Naan Oru Malaysian

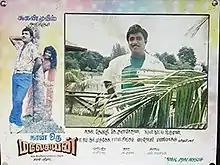
Lobby card

Naan Oru Malaysian is a 1991 Malaysian Tamil-language film directed by Suhan Panchacharam starring himself. This was the first Tamil film to be made by Malaysians and shot in Malaysia. The first Tamil film to be made by Tamil Malaysians was "Ratha Pei" (1969); however, that film was shot in India.